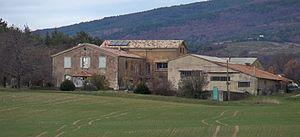
Maison à Terre à Revest du Bion (04)
Le plateau d'Albion est situé à cheval sur les trois départements du Vaucluse, de la Drôme et des Alpes-de-Haute-Provence. Il se subdivise administrativement en sept communes : Sault, Ferrassières, Aurel, Revest-du-Bion, Saint-Trinit, Saint-Christol, Simiane-la-Rotonde.
Une bastide est au sens premier une exploitation agricole appartenant à la bourgeoisie, et au sens dérivé une maison de maître au XIXᵉ siècle.
Revest-du-Bion est une commune française, située dans le département des Alpes-de-Haute-Provence en région Provence-Alpes-Côte d'Azur.